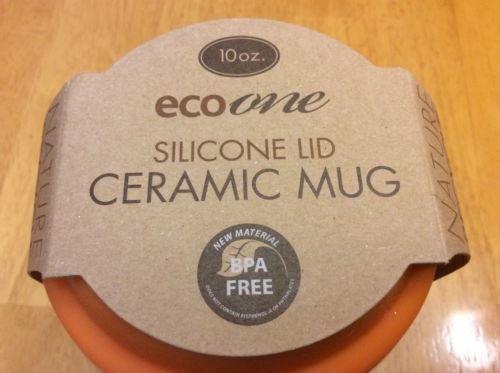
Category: mug